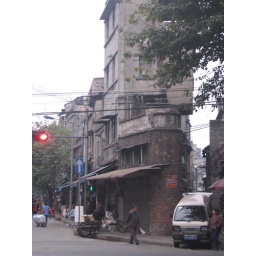
My dad spotted this old building in Guangzhou. I don't notice old crappy buildings anymore--guess I've been in China too long.